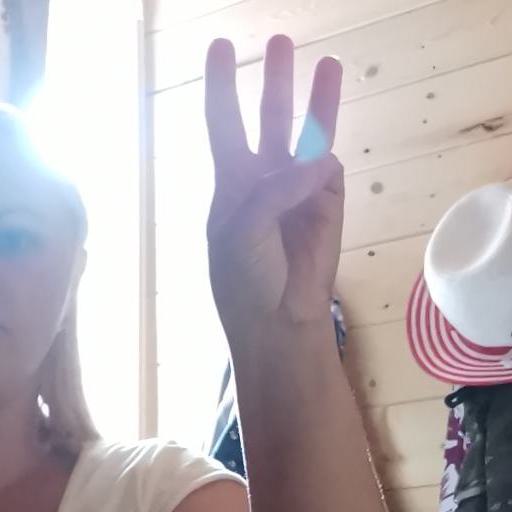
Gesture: three